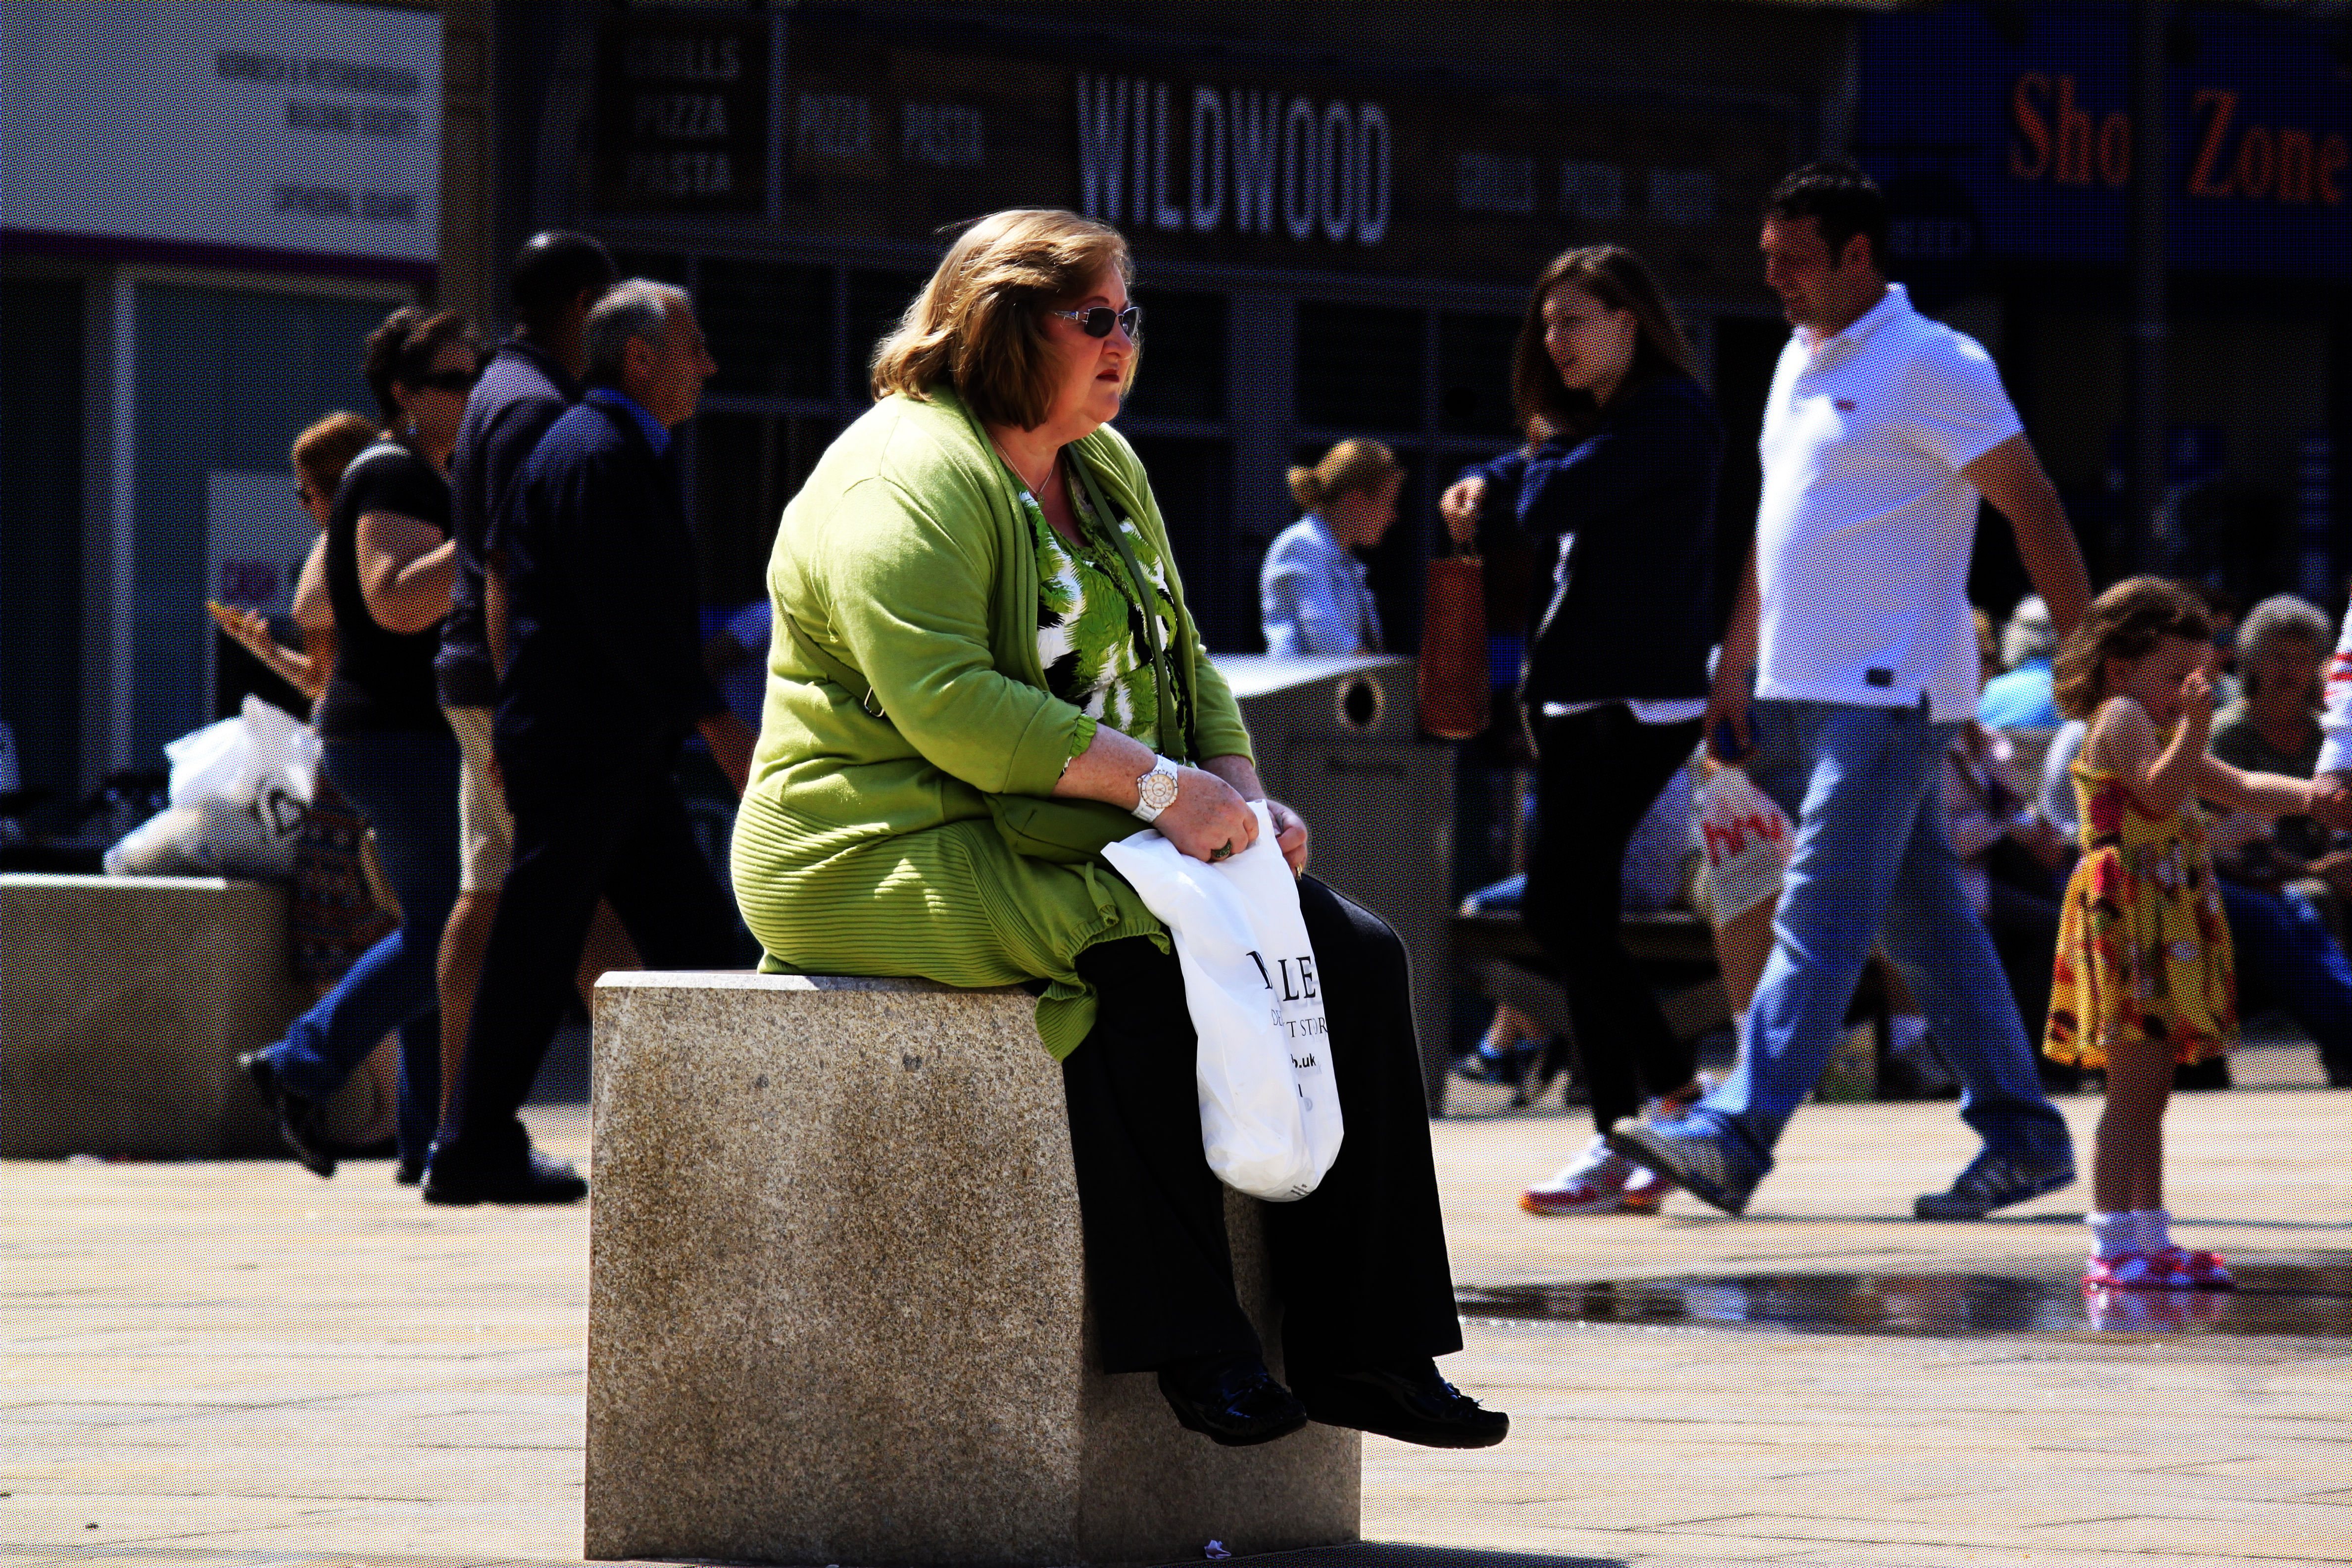
performance art, uk, cool image, i, peterborough, familytown